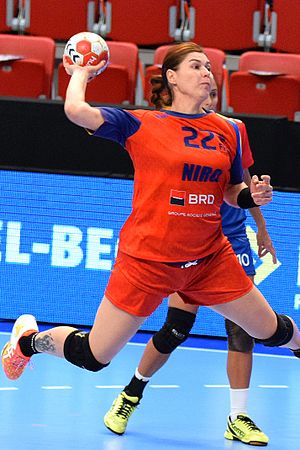
Oana Manea
Oana Manea
Oana Andreea Manea er en tidligere rumænsk håndboldspiller som optrådte for det rumænske landshold.